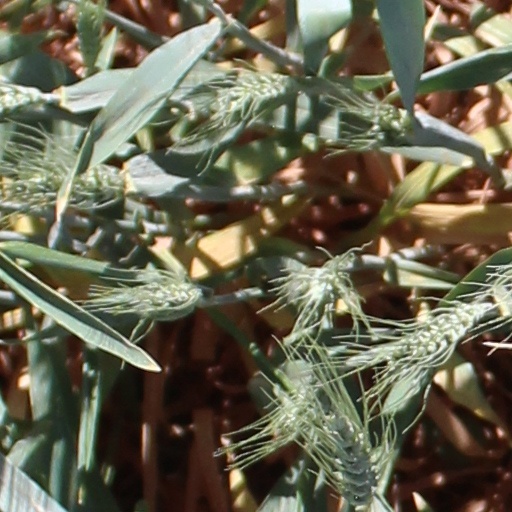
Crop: wheat